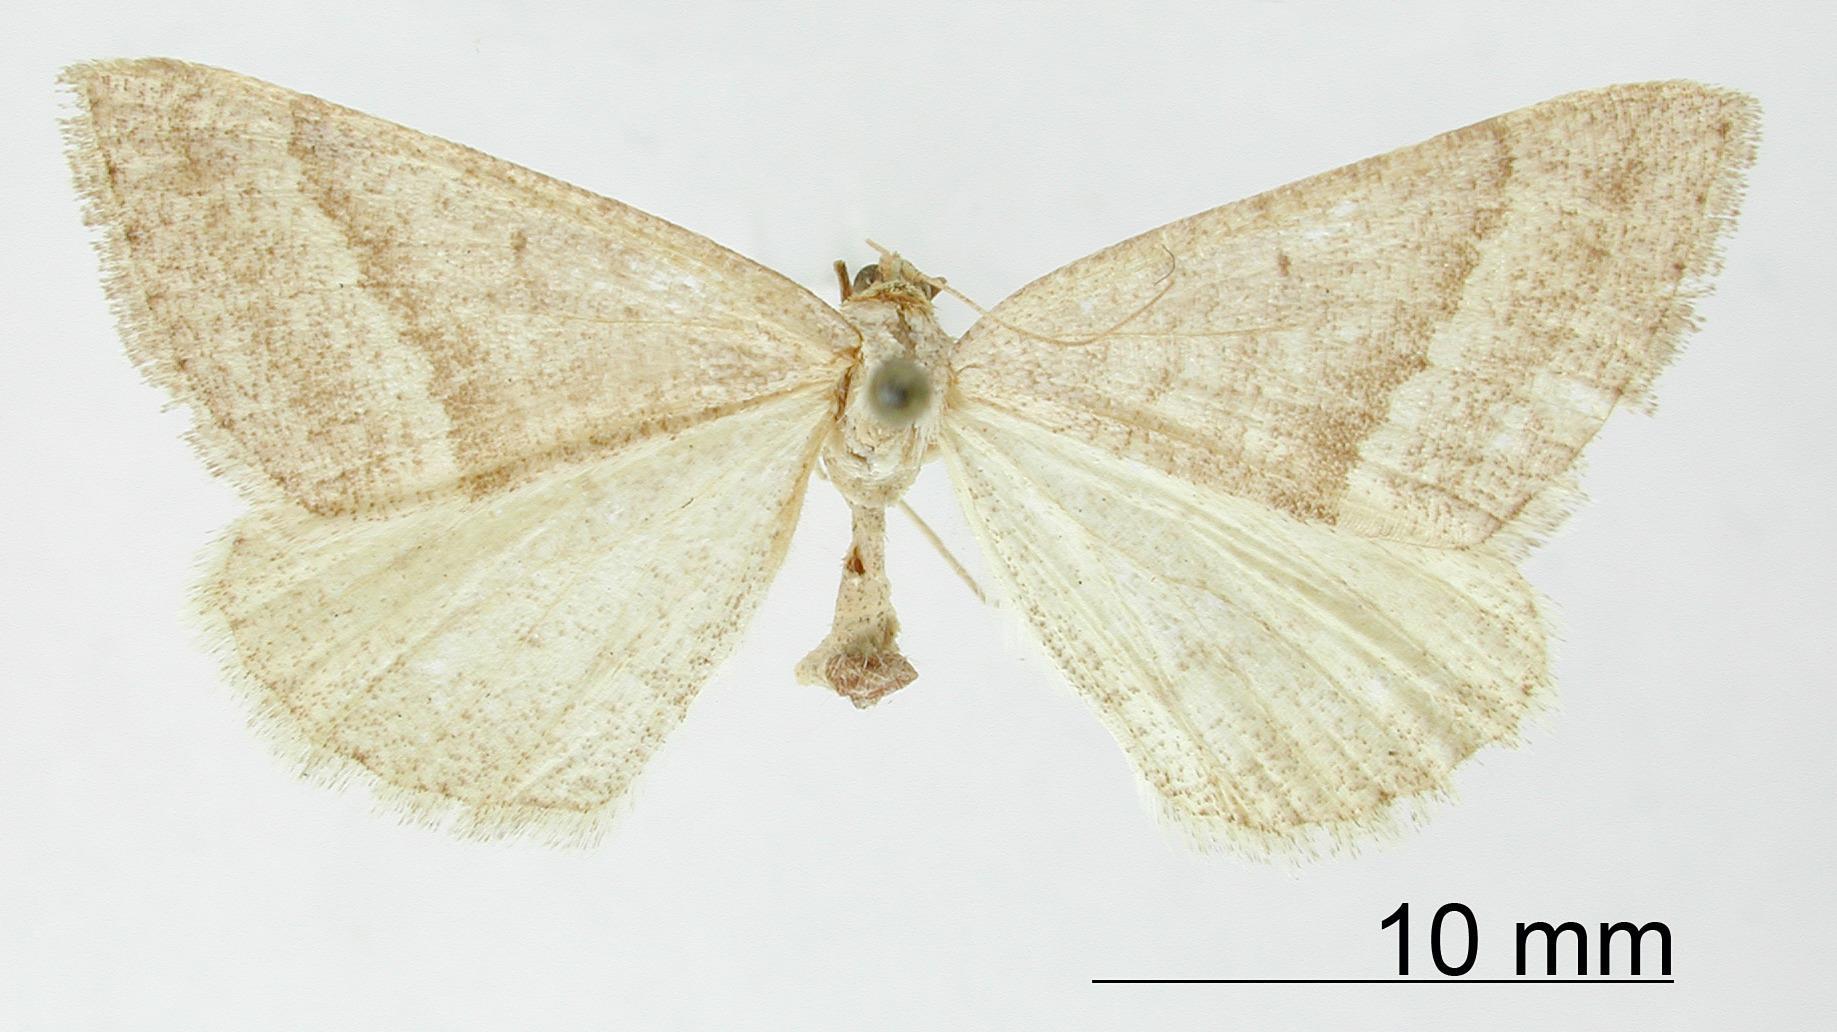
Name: Selenia agatha
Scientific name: Selenia agatha Dyar, 1916
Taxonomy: Animalia, Arthropoda, Insecta, Lepidoptera, Geometridae, Ennominae
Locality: Esperanza, Mexico, Mexico